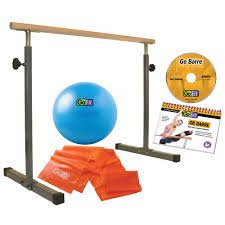
New Gofit Go Barre Ballet Bar
Includes: GoBarre - 48" x 1.5" (121cm x 3.8cm) - Adjustable in height from 36" to 54" (91cm to 137cm) - 24" wide feet (61cm) Core Ab Ball - 8" diameter (20cm) Medium Resistance Flatband Laminated Workout Flip Book Brand = GOTT Condition = New Item Number: 3077-203 Item ID: 164134 Category: BALLET BAR
Brand: GOTT
Category: Sporting Goods > Athletics > Dancing > Ballet Barres